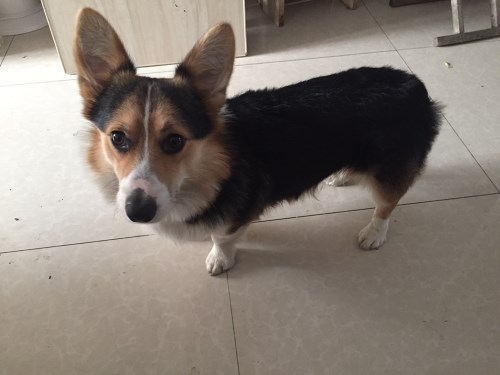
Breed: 2909-n000116-Cardigan